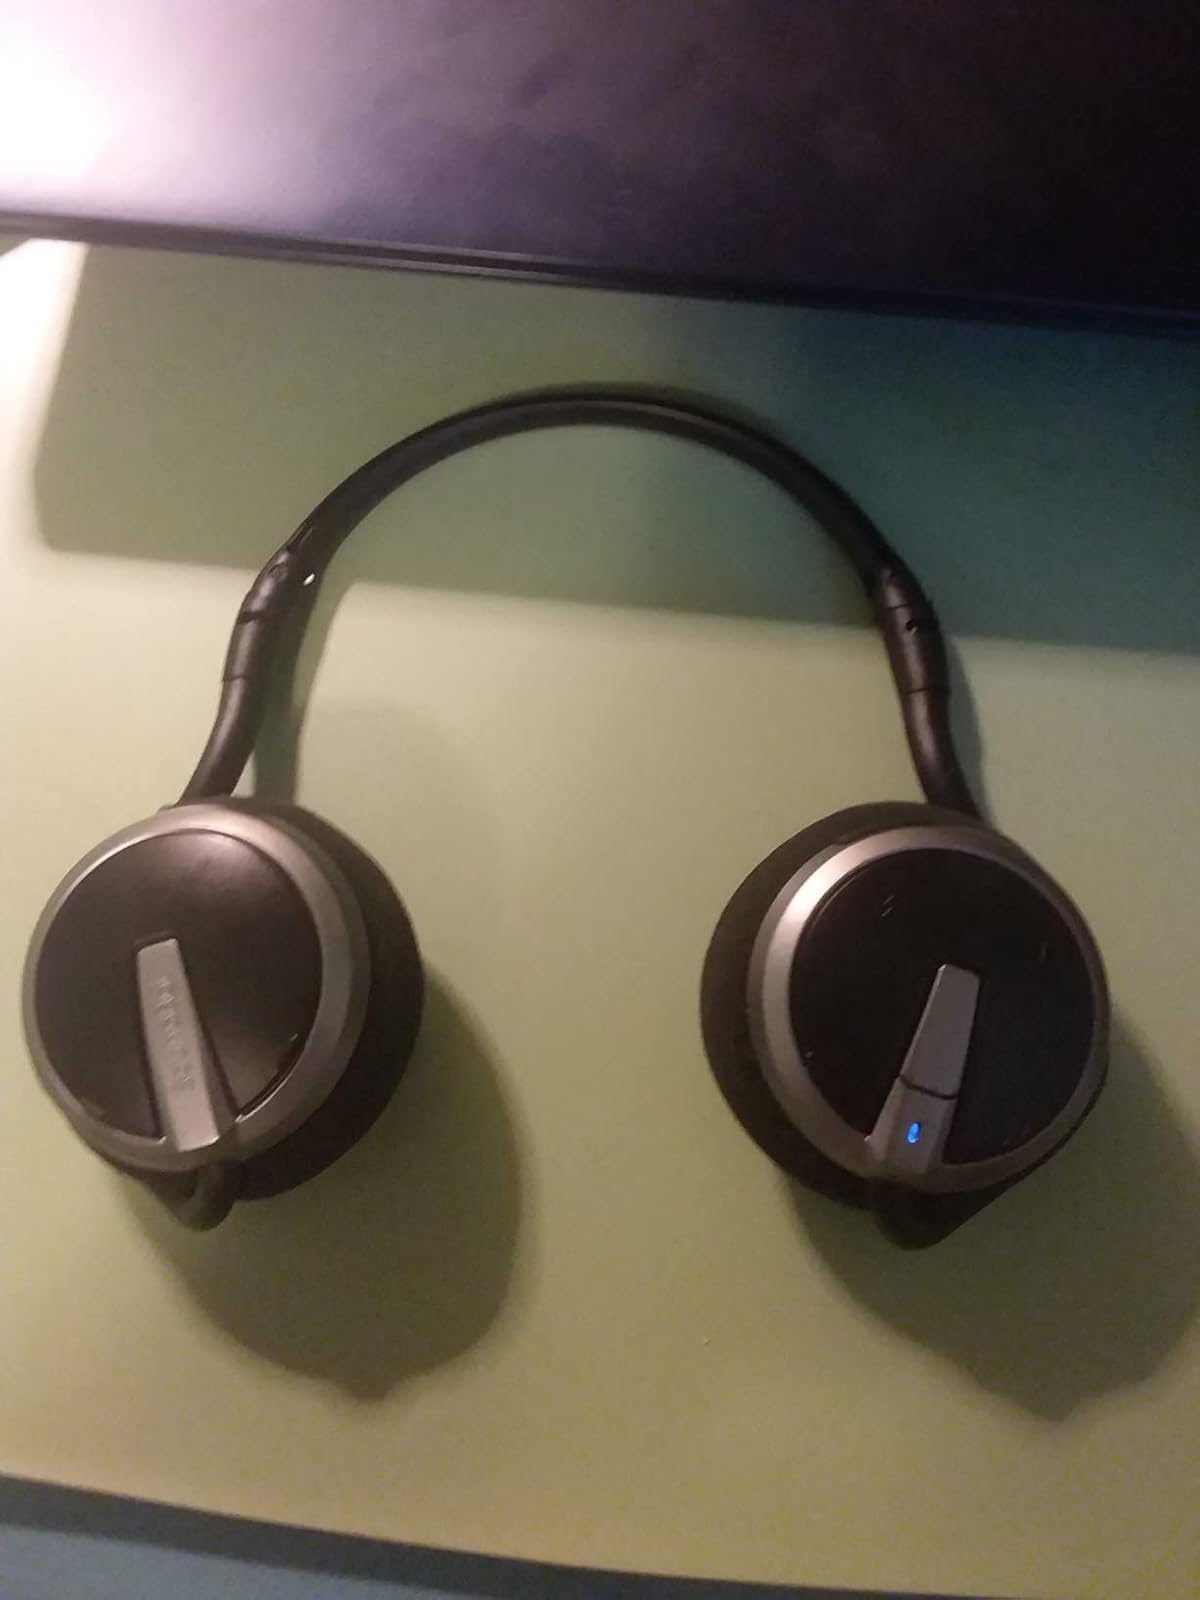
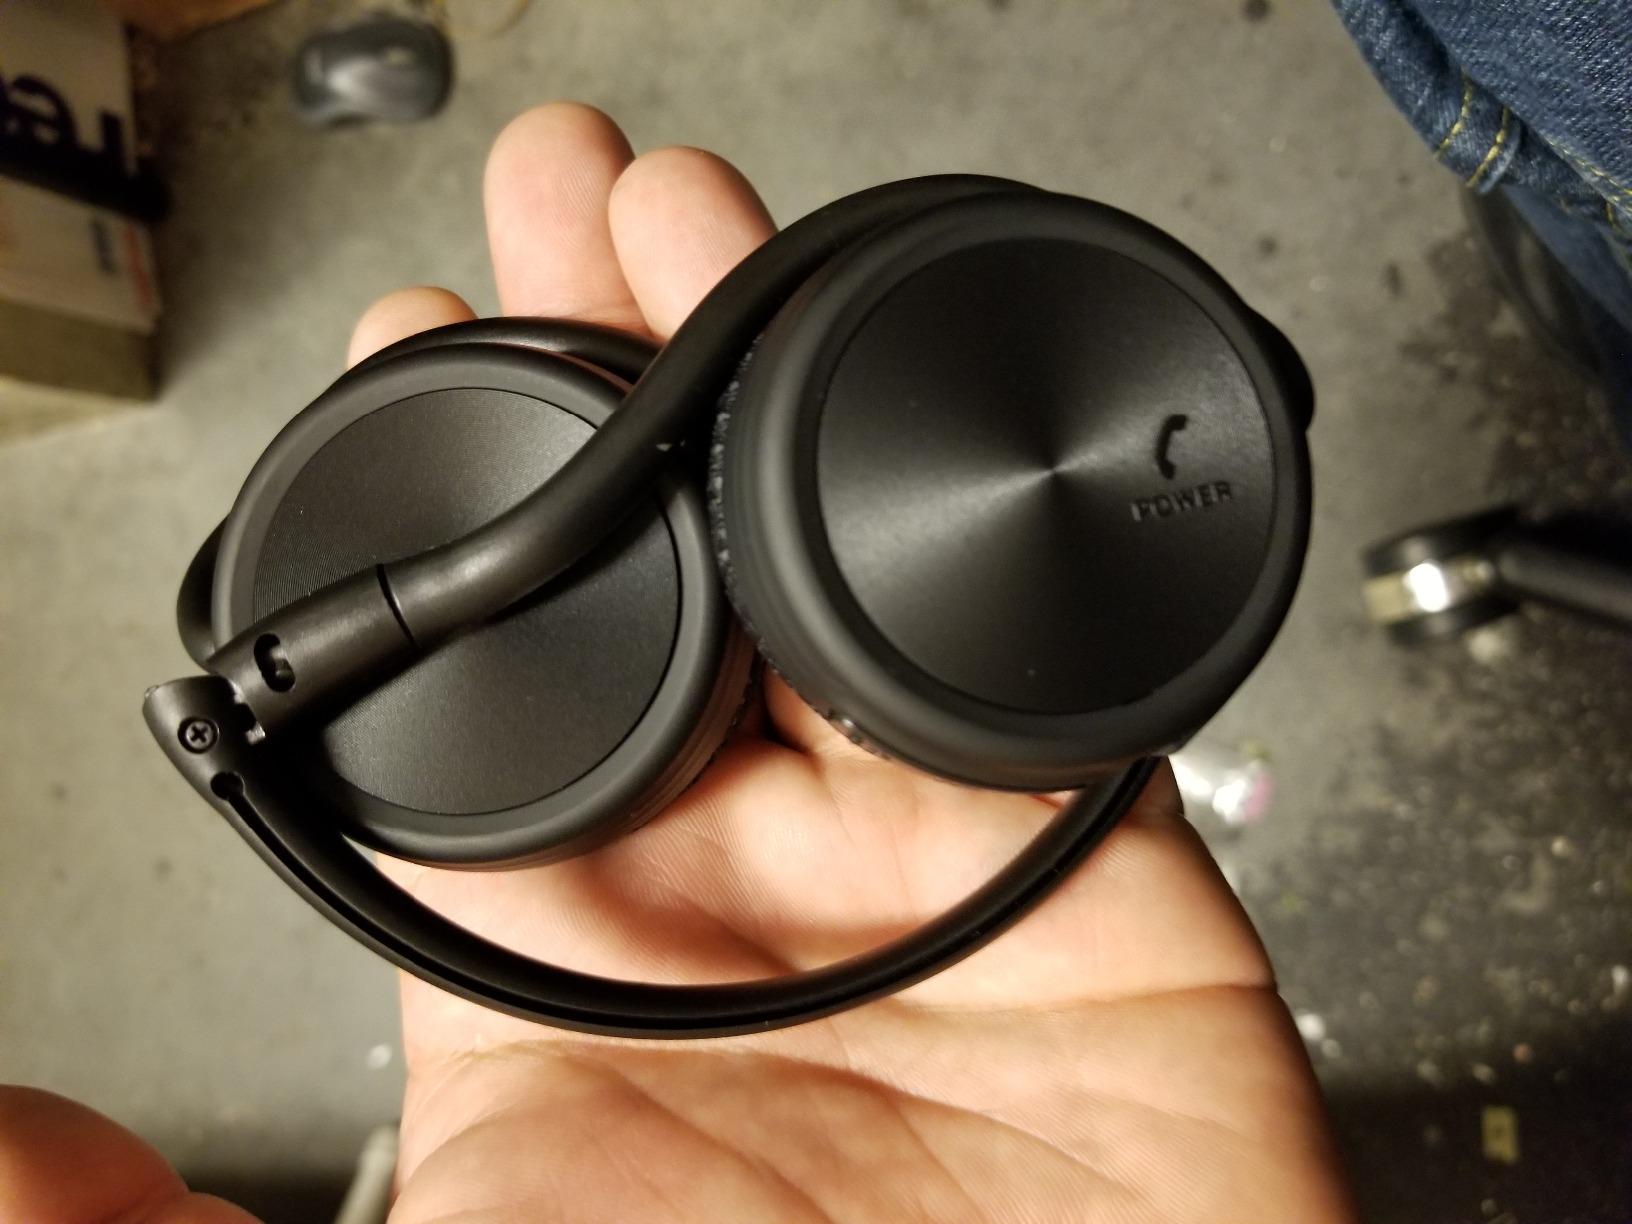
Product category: headphones
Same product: no